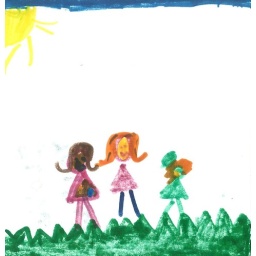
This is a cute little marker drawing by my little girl Meg. She gave it to me this morning.